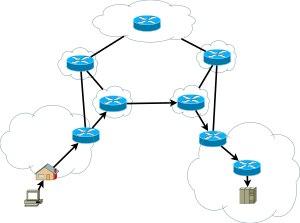
Internet est le réseau informatique mondial accessible au public. C'est un réseau de réseaux, à commutation de paquets, sans centre névralgique, composé de millions de réseaux aussi bien publics que privés, universitaires, commerciaux et gouvernementaux, eux-mêmes regroupés en réseaux autonomes. L'information est transmise via Internet grâce à un ensemble standardisé de protocoles de transfert de données, qui permet des applications variées comme le courrier électronique, le World Wide Web, la messagerie instantanée, le pair-à-pair, le streaming, le partage de fichiers audio, la téléconférence...